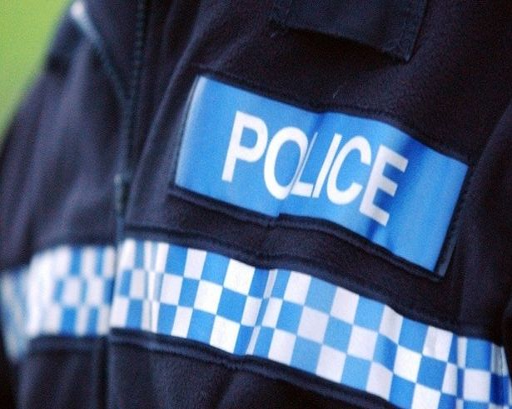
police on the scene with fire and ambulance